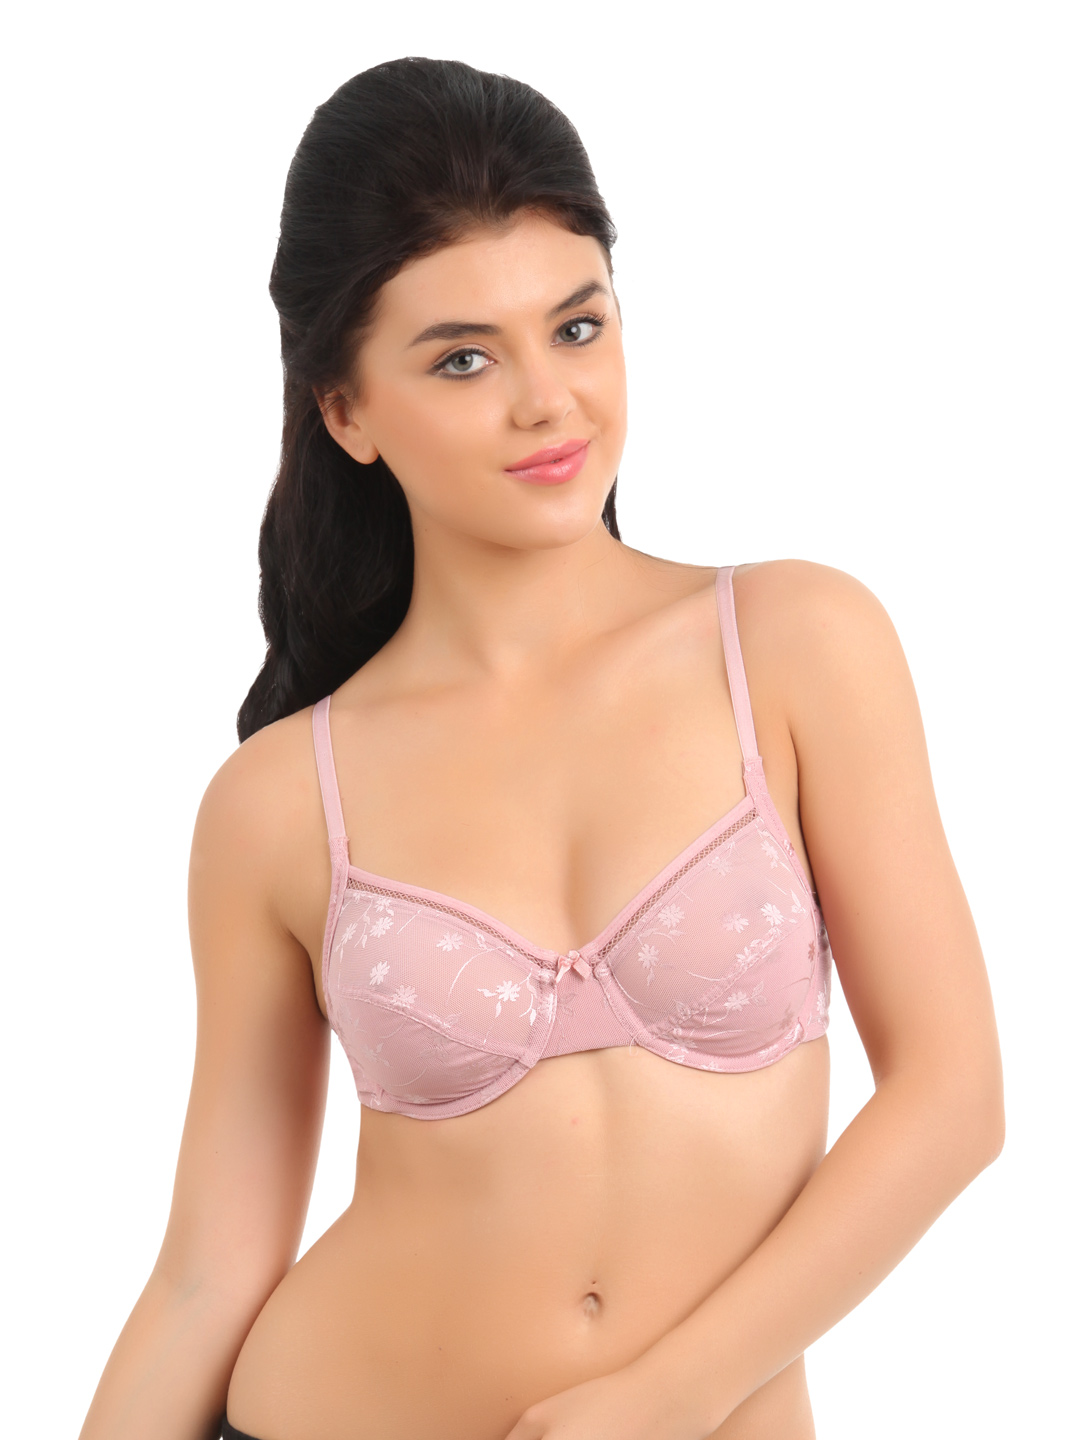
Biara Women Pink Bra
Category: Apparel / Innerwear / Bra
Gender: Women
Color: Pink
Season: Summer 2017
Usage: Casual